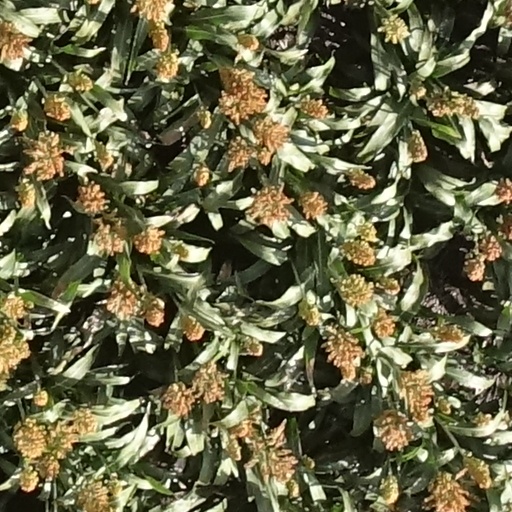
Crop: sorghum